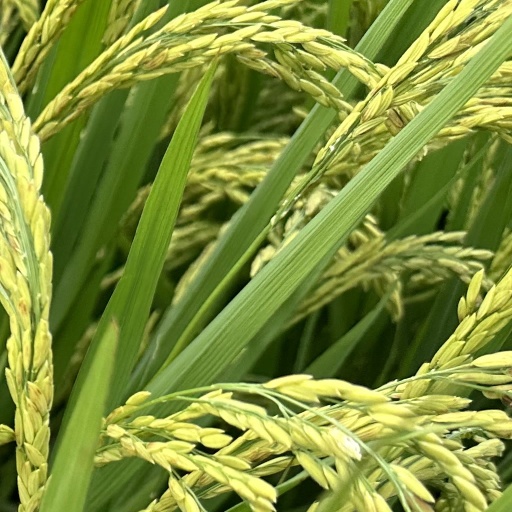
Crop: rice